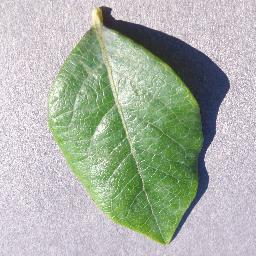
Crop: blueberry
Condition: healthy